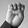
ASL letter: E